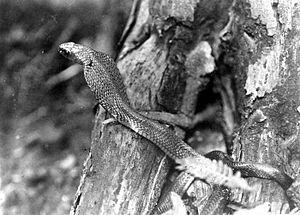
Naja sputatrix est une espèce de serpents de la famille des Elapidae.